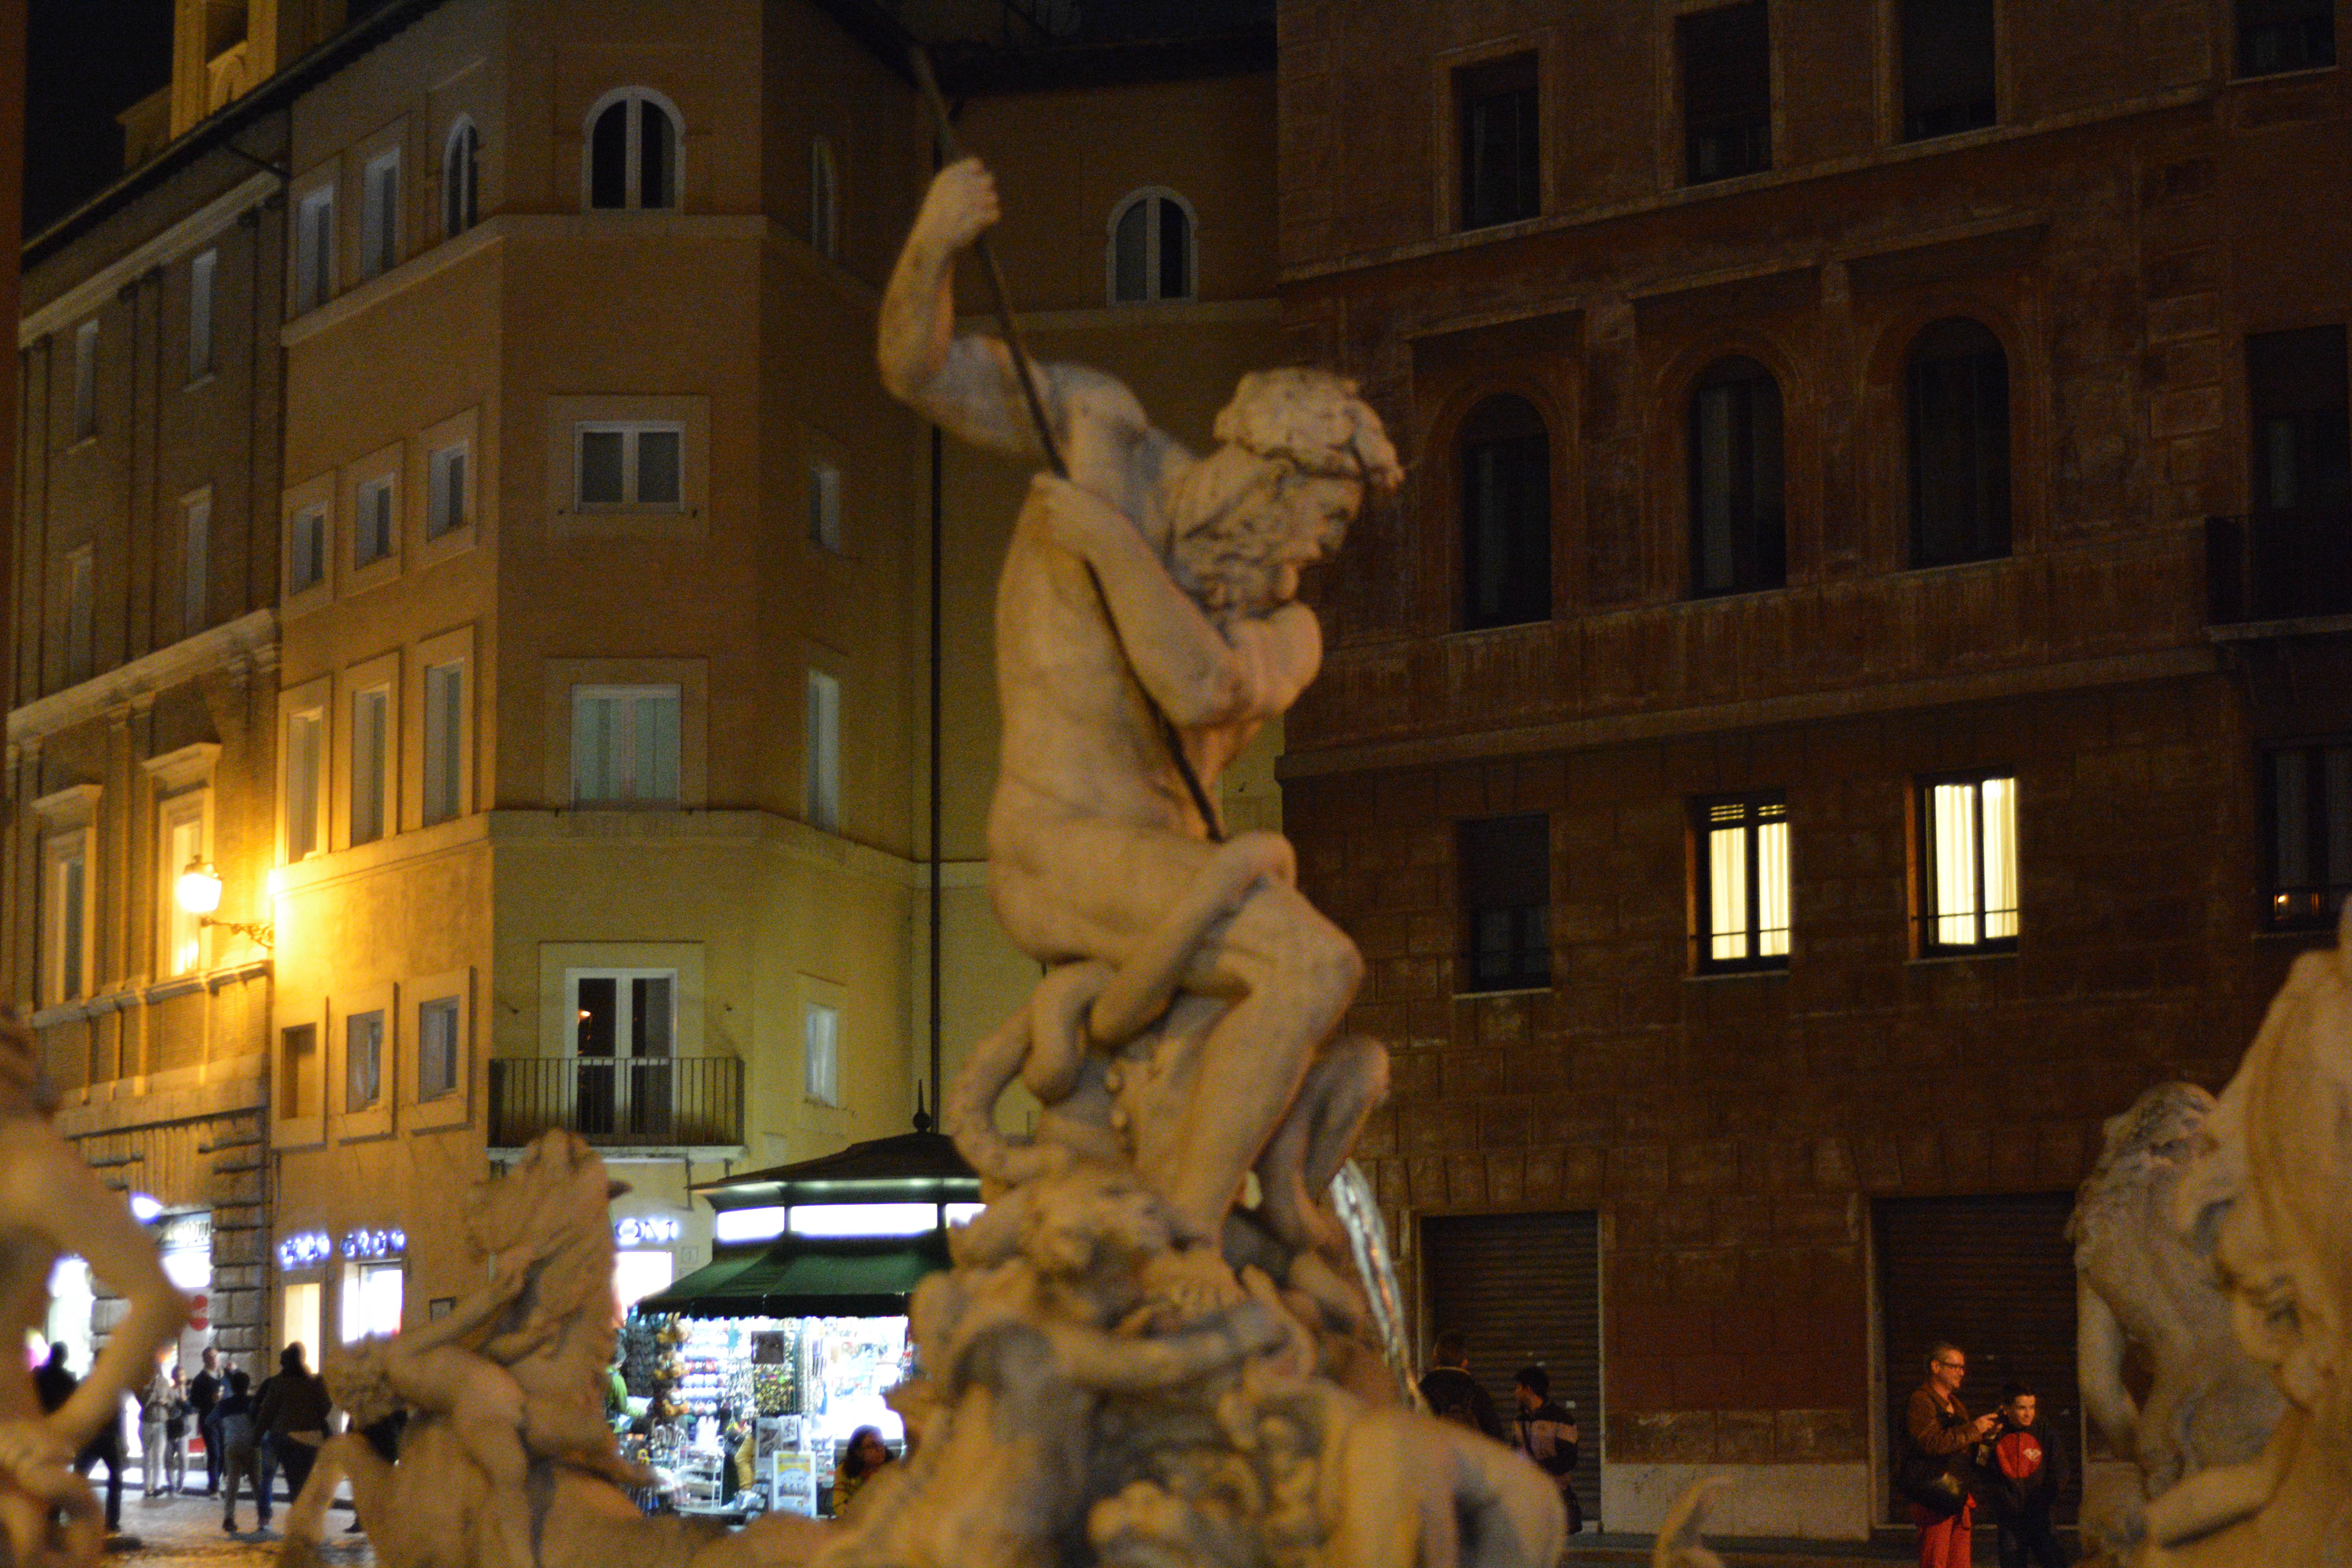
monument, statue, sculpture, art, ancient rome, ancient history